Harriet McEwen Kimball

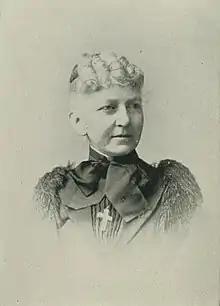
Portrait photo from "A Woman of the Century"

Harriet McEwen Kimball (November 2, 1834 – September 3, 1917) was an American poet, hymnwriter, philanthropist, and hospital co-founder. “The Poetess of the Church” as she was long called, Kimball's life was largely devoted to literature and to church work. She was one of that group of 19th—century poets of which Henry Wadsworth Longfellow was most prominent and which ministered so greatly to the American love of poetry and appreciation of it that the members of the group were in some sense literary pioneers. Kimball was the last of the group to survive.